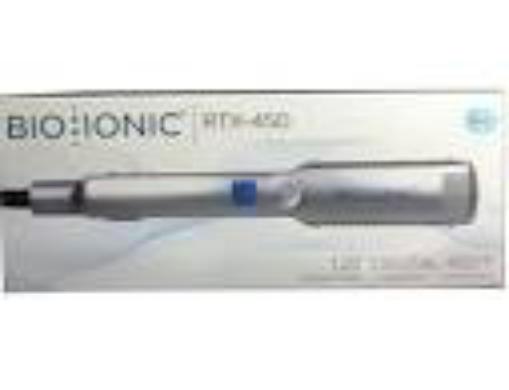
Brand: bio ionic
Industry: Necessities